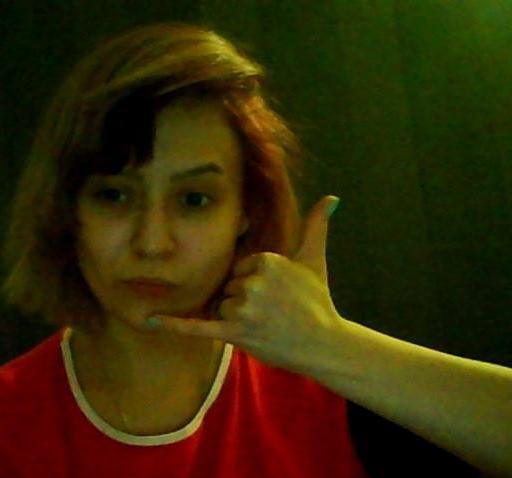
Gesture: call